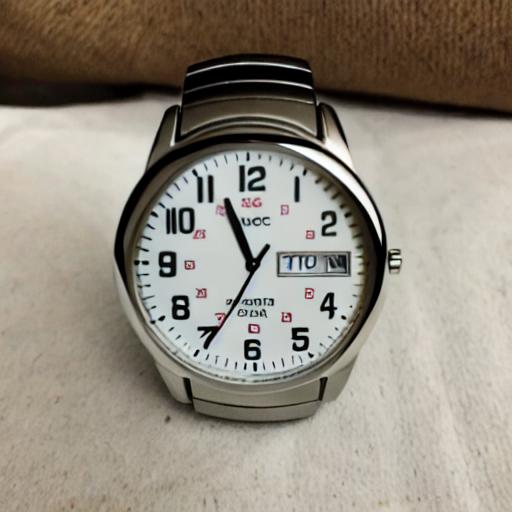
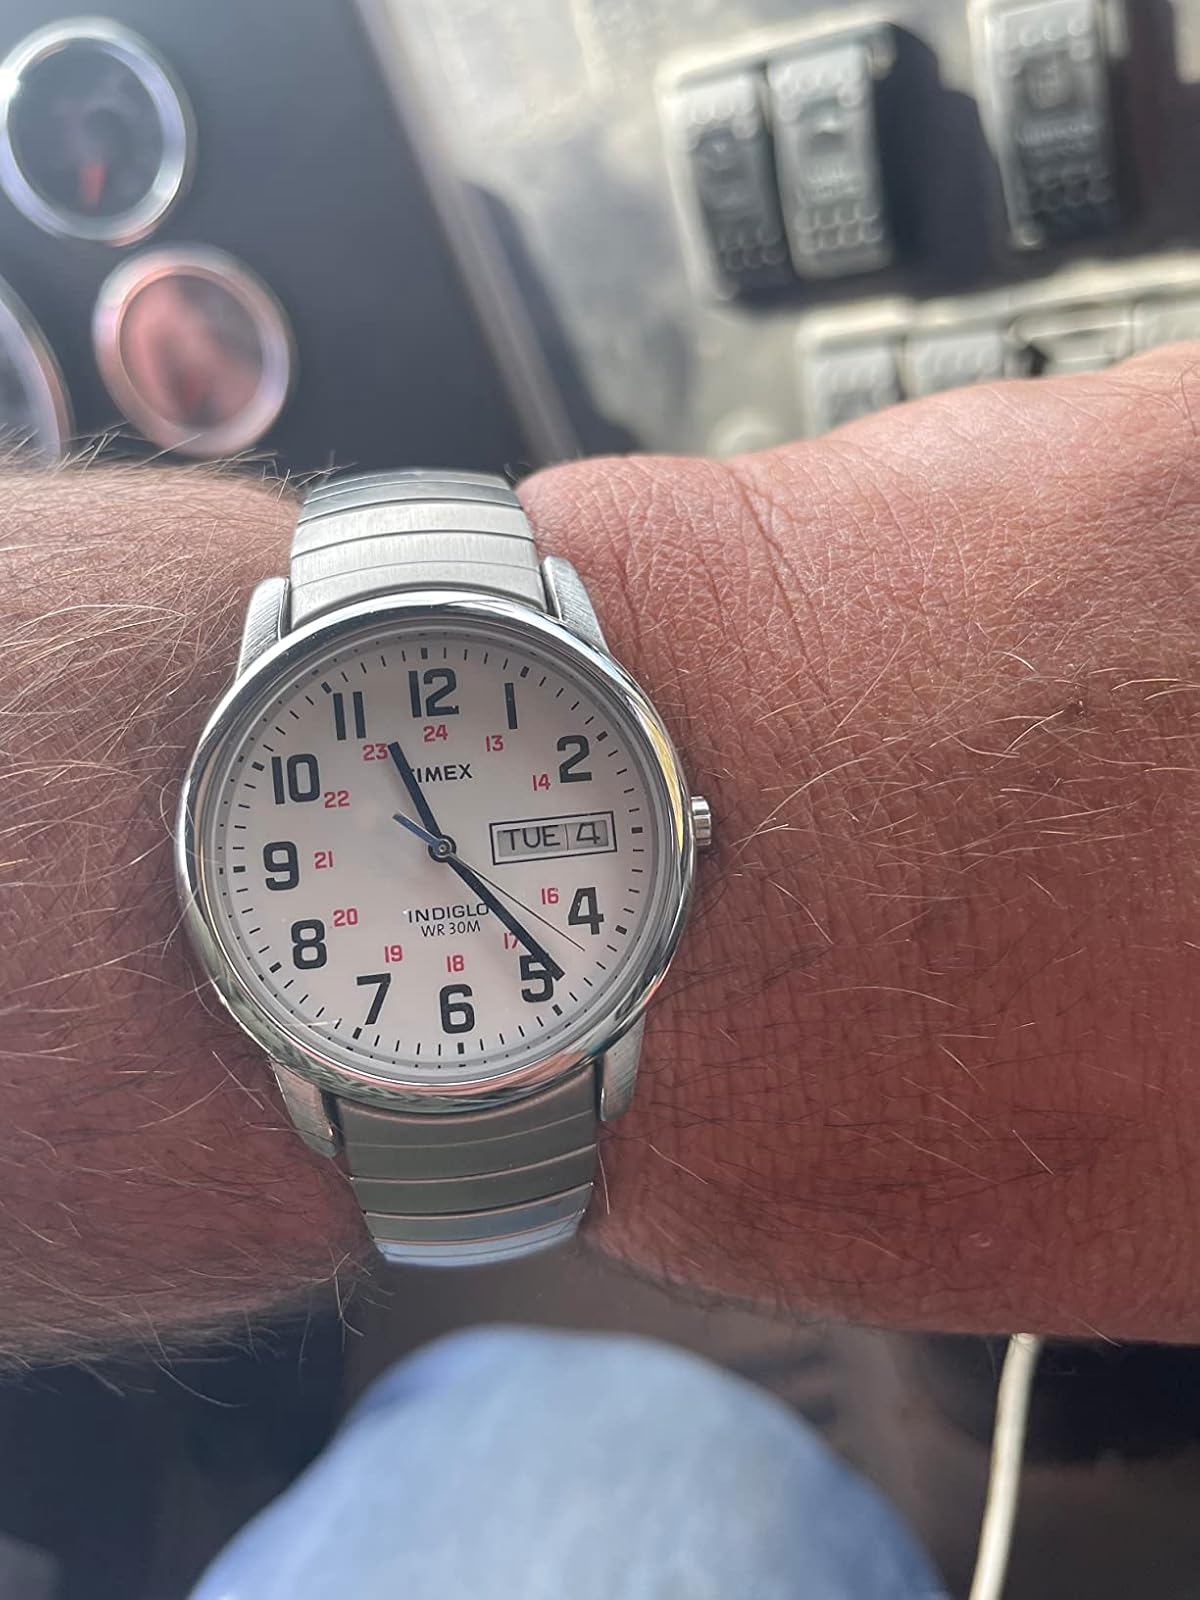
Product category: accessories_watch
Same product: no